San Antonio, Florida

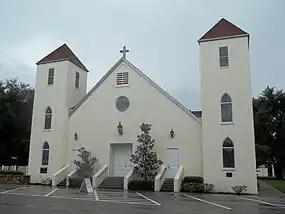
St. Anthony of Padua Catholic Church, est. 1883

San Antonio was founded by Edmund F. Dunne, an Irish American who had previously served as chief justice of the Arizona Territory. In June 1881, Dunne was a legal counsel involved in the Disston Land Purchase, and as his commission, received 100,000 choice acres (400 km2) of land out of the 4,000,000-acre (16,000 km) purchase. The following year on February 15, 1882, while surveying the Disston Land Purchase with his cousin, Captain Hugh Dunne, he came upon a previously unsurveyed lake with crystal-clear water. Seeing in a prayer book that it was the feast day of St. Jovita, he named the lake, Lake Jovita, after the early Christian martyr, and named the community, "San Antonio de Padua", after Saint Anthony of Padua.